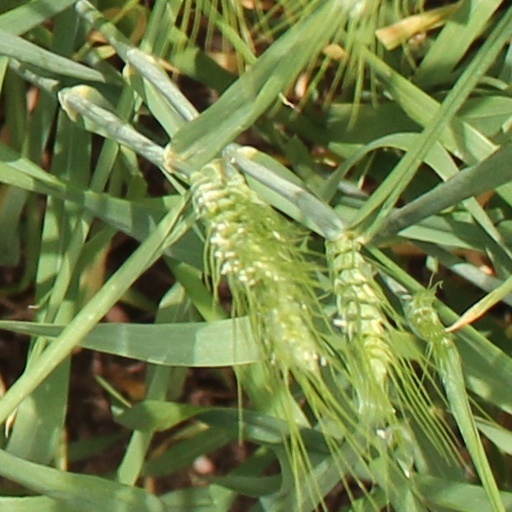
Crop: wheat